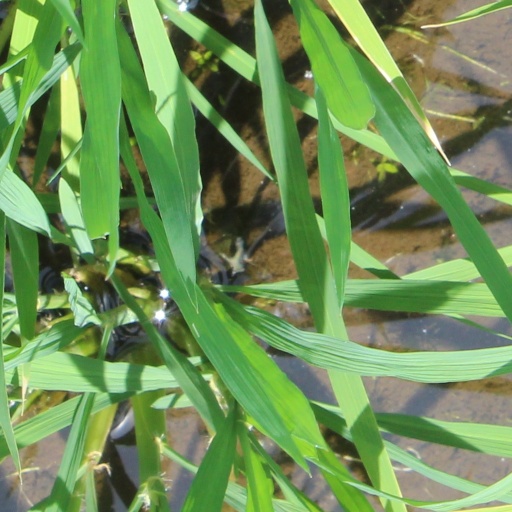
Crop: rice